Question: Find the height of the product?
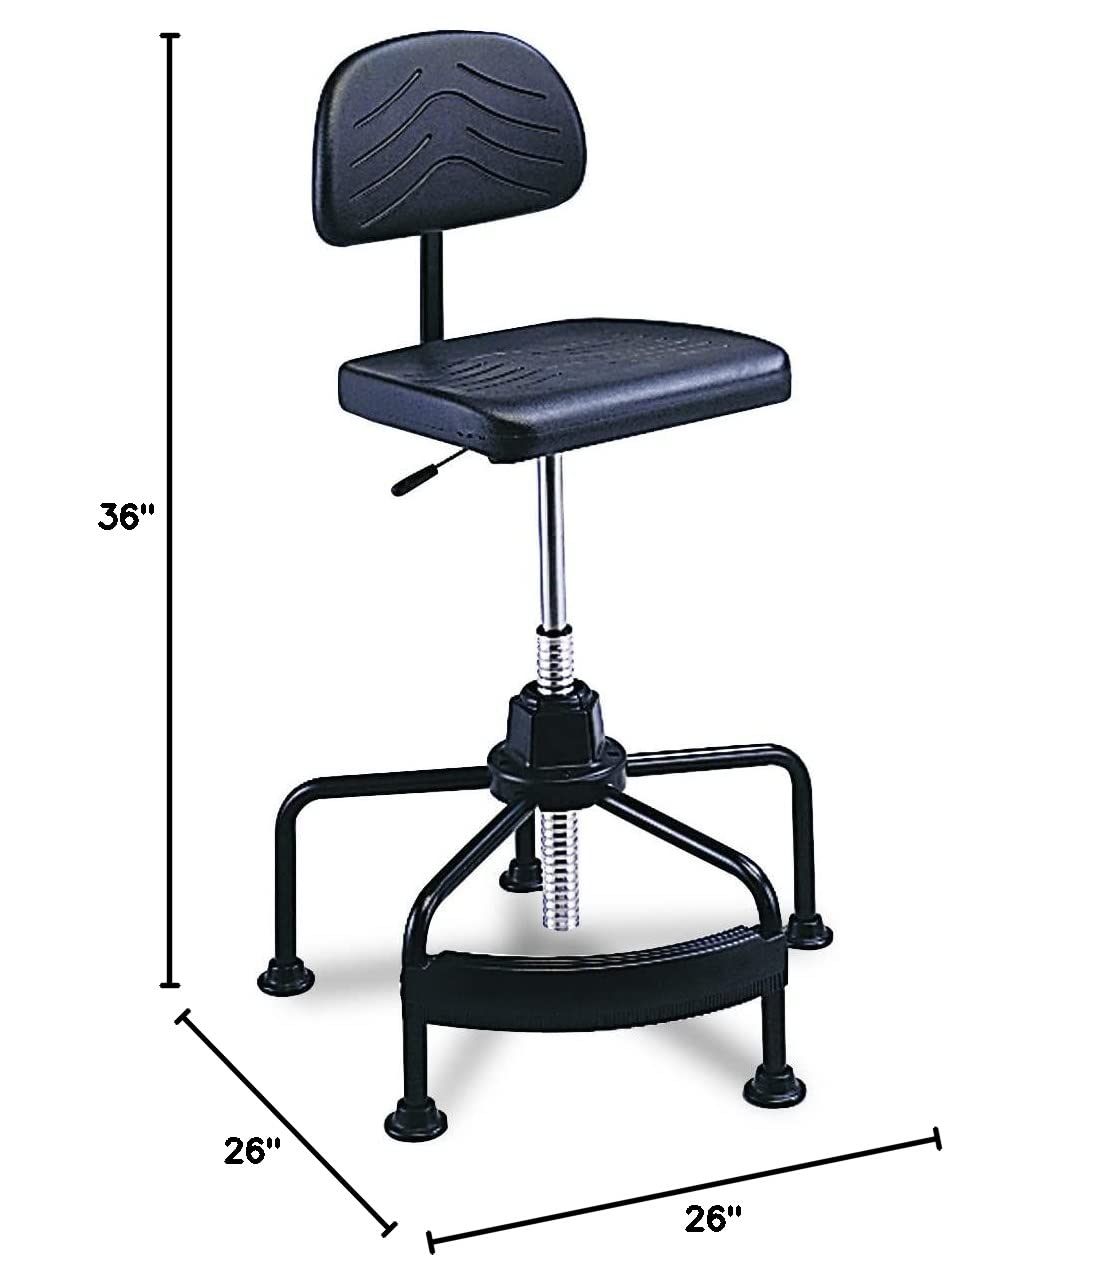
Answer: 36.0 inch